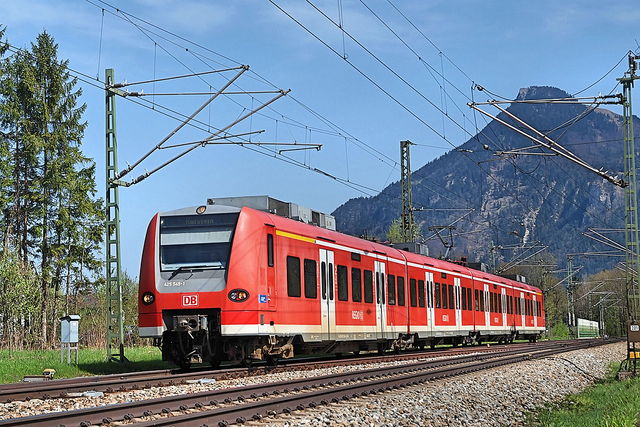
A red train is easily recognizable in between the mountains.

Red commuter train on track in rural mountainous region.

A train is going down the tracks with a mountain behind it.

A train engine carrying carts down a track.

a train moving along train tracks in front of a mountain